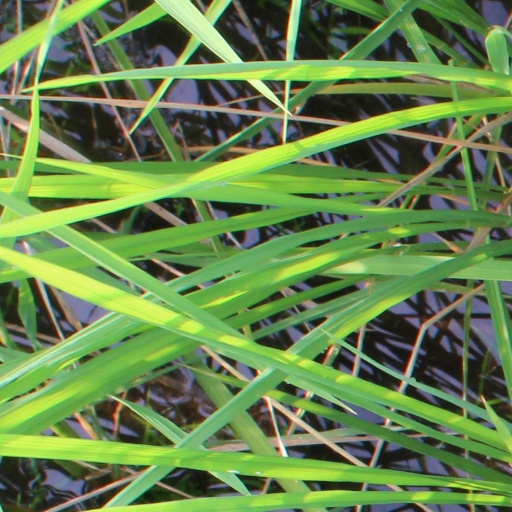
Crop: rice